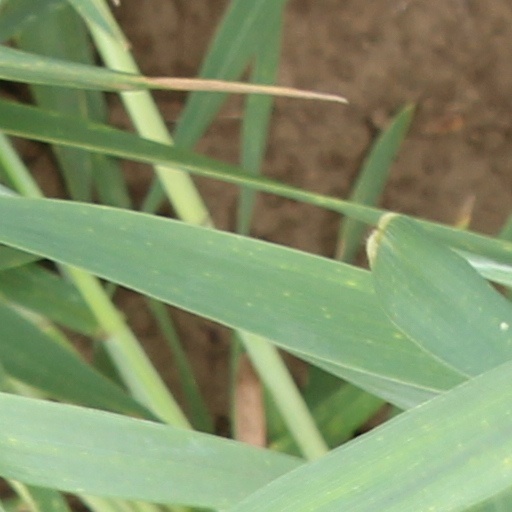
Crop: wheat